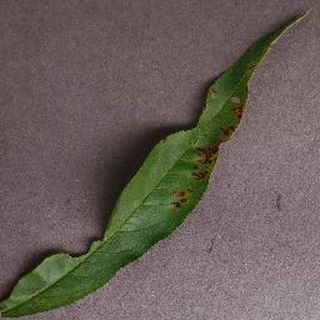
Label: peach_bacterial_spot